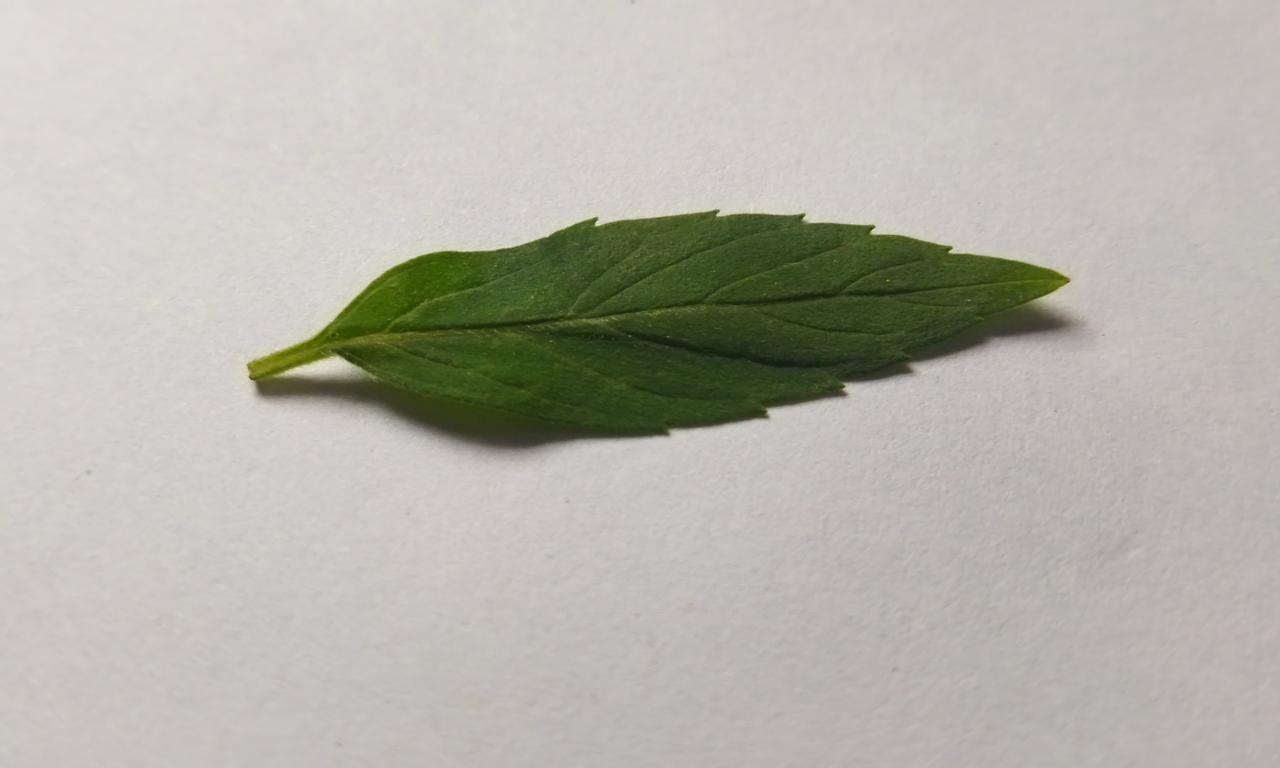
Label: Fresh